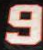
Number: 9